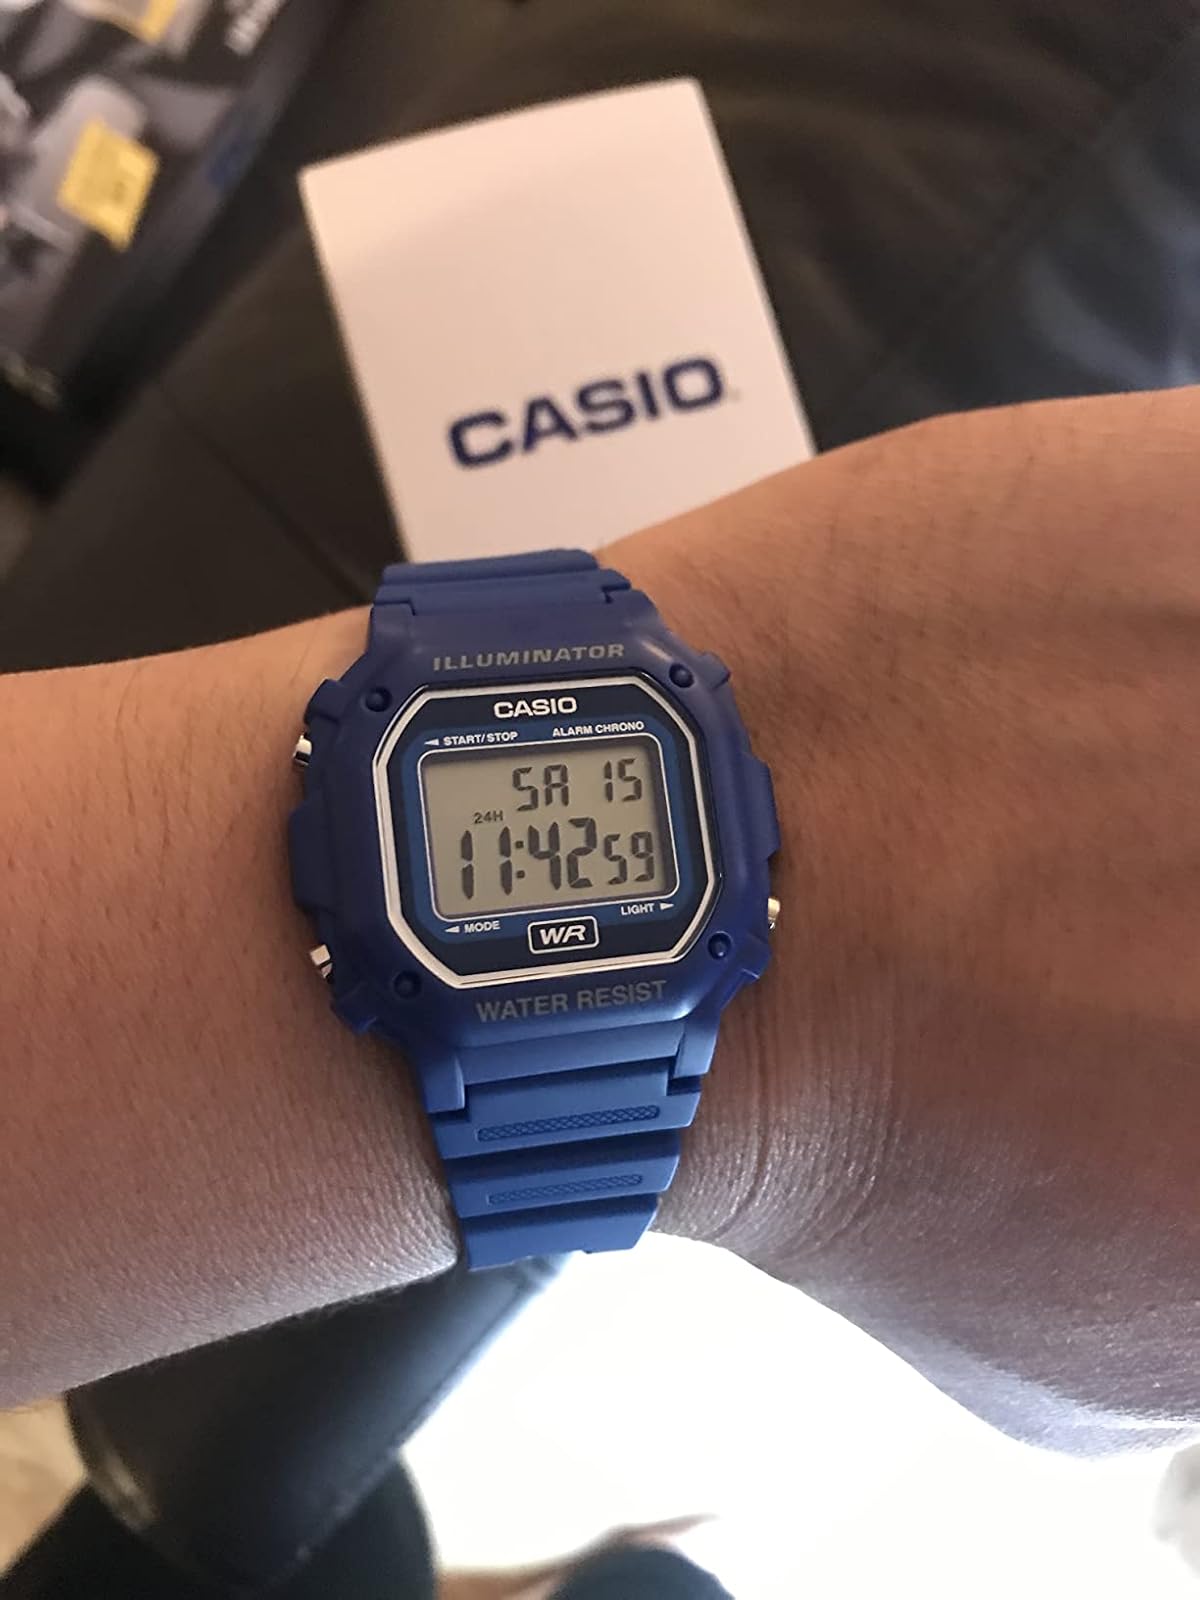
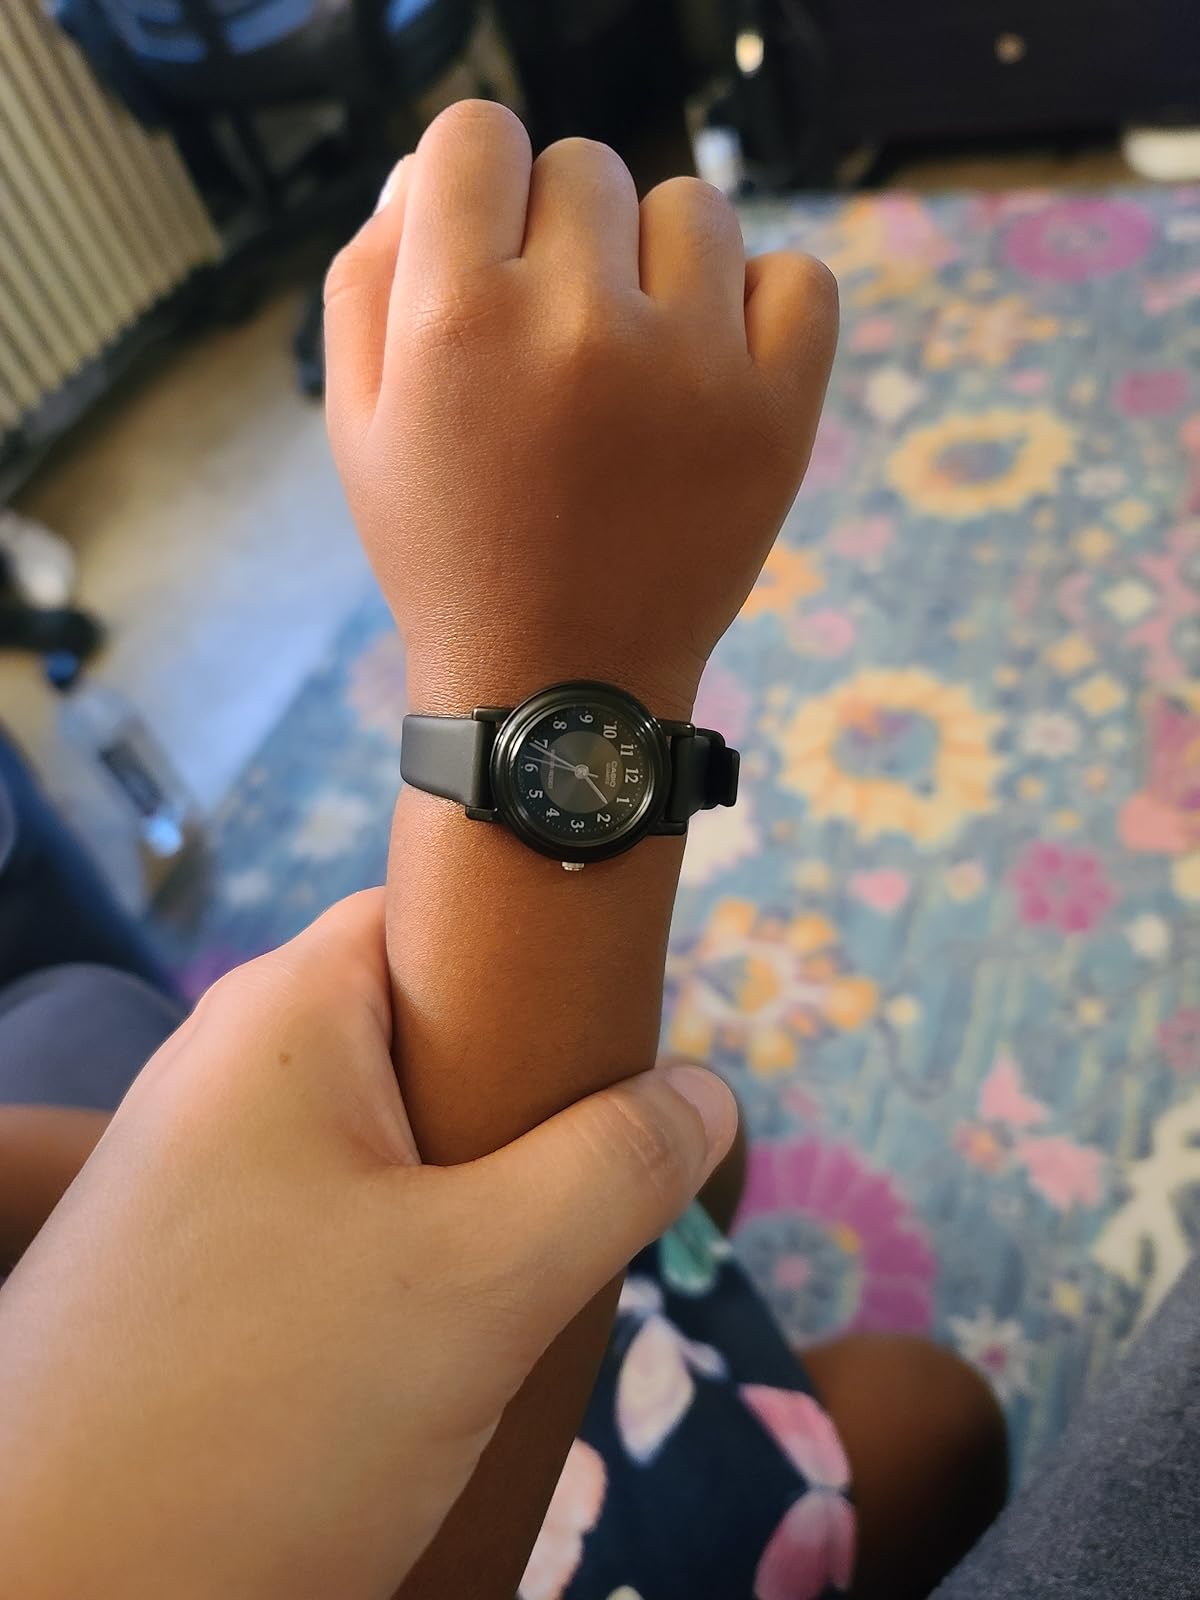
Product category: accessories_watch
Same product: no